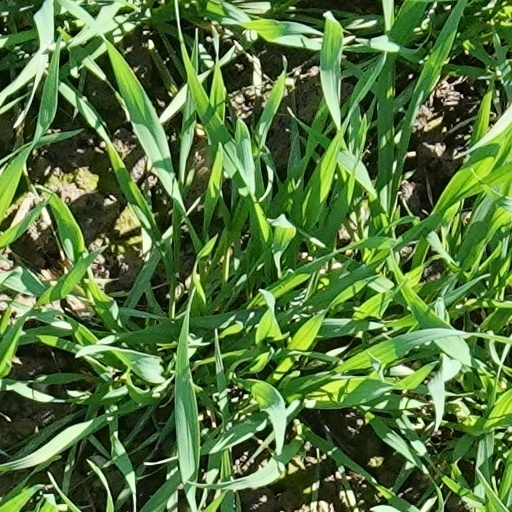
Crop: wheat